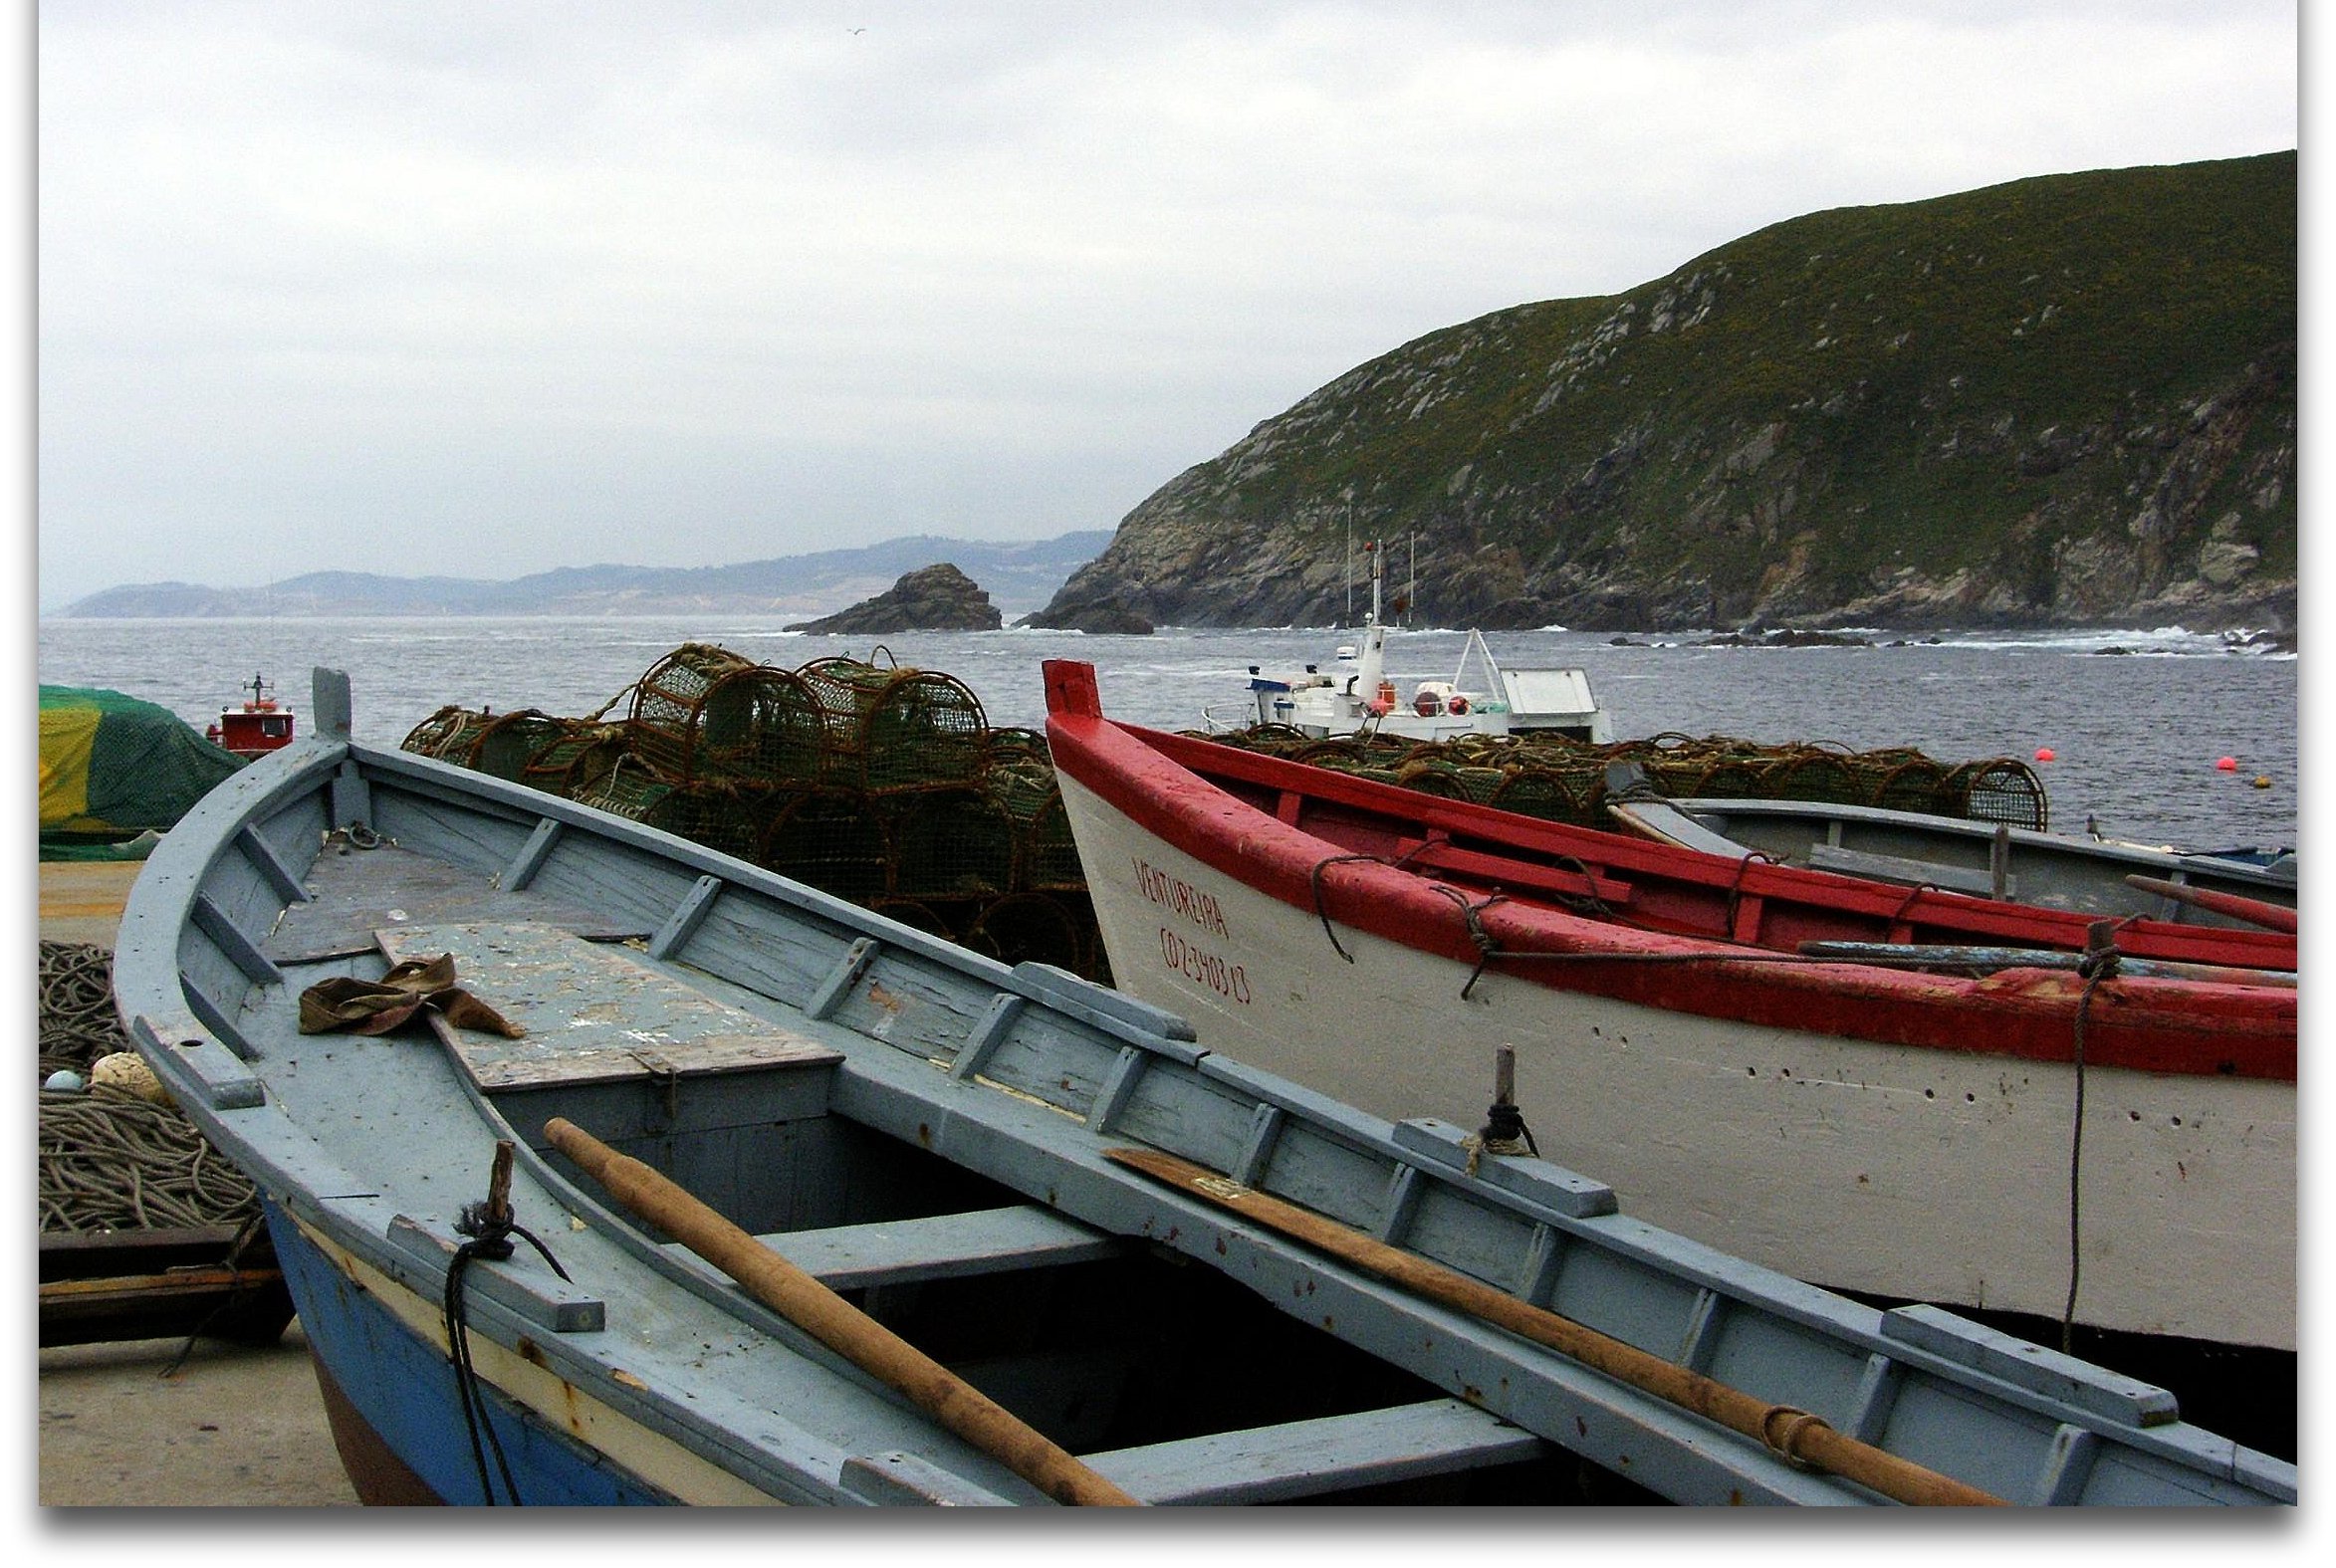
landscape, coast, boat, vehicle, bay, port, cargo ship, waterway, ferry, a, channel, ggl1, coru agaliciaspainscenery